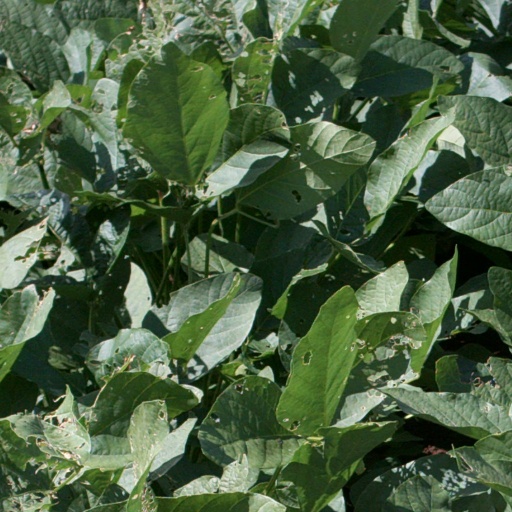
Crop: soybean